A&R Cambridge Ltd

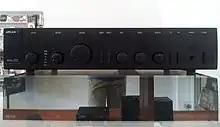

A&R Cambridge's first product was the A60 integrated amplifier, released in 1976, which soon became a classic, admired for its restrained, sleek appearance and its high-end sound performance. The name 'A&R Cambridge' was a shortened form of 'Amplification & Recording, Cambridge' which represented the initial operations of its founders, John Dawson and Chris Evans, who had been students at Cambridge University. In the 1980s, the name was shortened in literature to Arcam (displayed as ARCAM on products), although the company's trading name remained A&R Cambridge Ltd.